Ficha Limpa

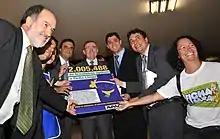
Group of deputies in favor of the Clean Record Act

The story of the Bill 519/09 began with an anti-corruption campaign in February 1997 by the Brazilian Commission for Justice and Peace (CBJP), and the National Conference of Bishops of Brazil (CNBB). This project continued a 1996 fraternity campaign of the CNBB titled "Brotherhood and Politics".